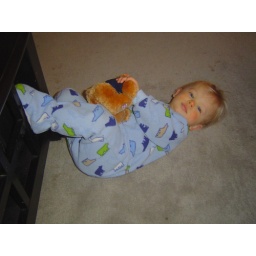
London rolling around on the floor with his London bear